Eustreptospondylus

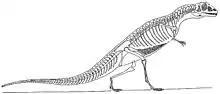
Von Huene's 1923 restoration of "Streptospondylus cuvieri", which actually depicts "Eustreptospondylus"

The holotype, OUM J13558, was recovered by W. Parker from claystone in a marine layer of the Stewartby Member of the Oxford Clay Formation, which dates to the Callovian stage of the Jurassic period, approximately 162 million years ago. It consists of a rather complete skeleton, with a skull which is missing elements including the nasal bones, the jugals, the rear ends of the lower jaws, the lower arms and the end of the tail. It represents a subadult individual. The only other specimen ever referred to "Eustreptospondylus oxoniensis" is OUMNH J.29775, a left ilium. The holotype was fully prepared and exhibited in 1924, in a rather erect position. In the early twenty-first century a new display changed this to a horizontal position of the body.